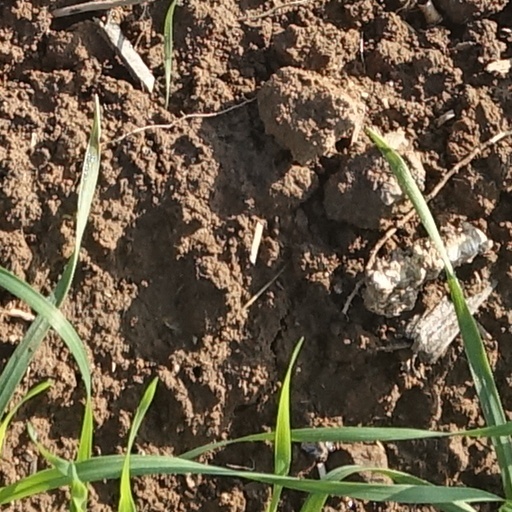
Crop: wheat